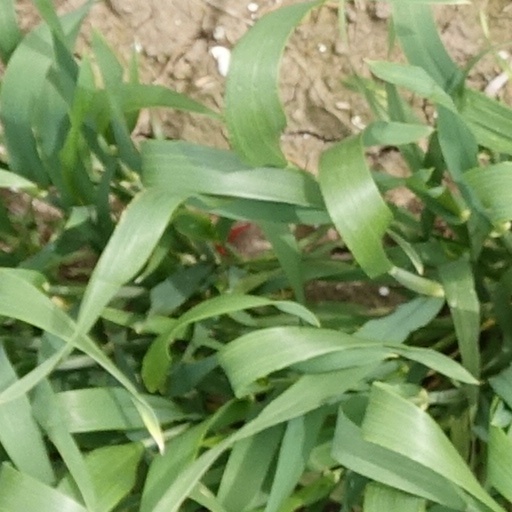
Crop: wheat